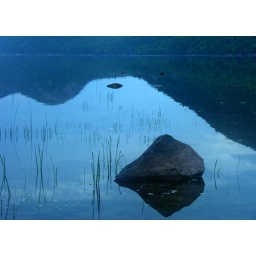
Reflected rock in blue evening